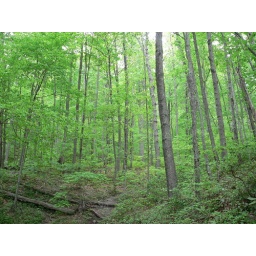
A view of the forest on the mountain side along the side of the Laurel Falls Nature Trail in the Great Smoky Mountains National Park